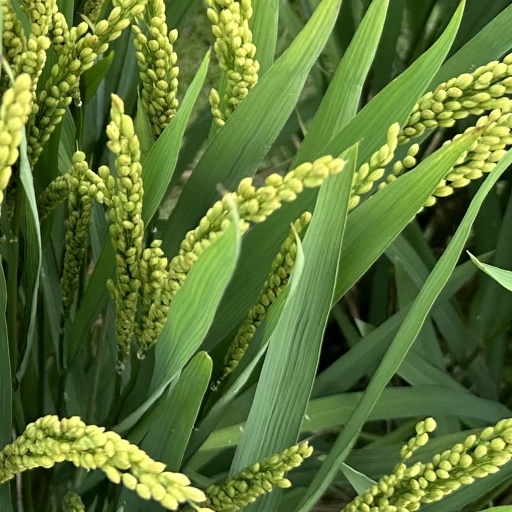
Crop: rice